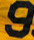
Number: 9